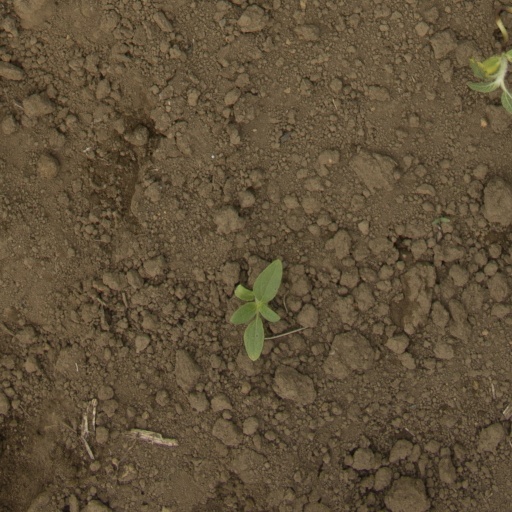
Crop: Jerusalem artichoke